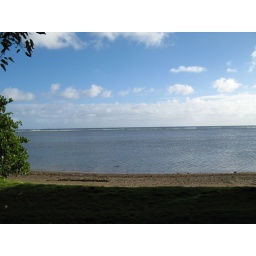
beach in front of house